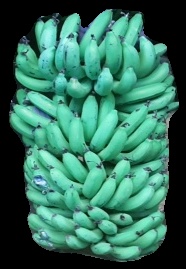
Variety: pachbale
Grade: grade1